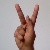
The image shows a hand gesture representing the letter 'K' in Indian Sign Language.